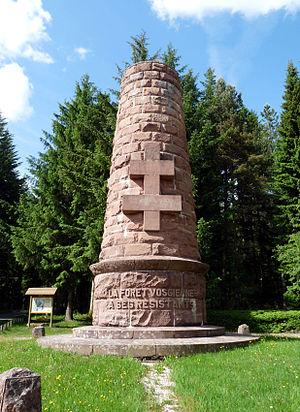
Monument dédié à la Résistance (Col du Haut Jacques)
Le Haut Jacques désigne le col qui permet de franchir par la route nationale 420 un petit chaînon de la chaîne des Vosges entre Saint-Dié et Brouvelieures, près de Bruyères. Par une mutation rapide explicable par la route récente, l'appellation désigne, pour un nombre croissant de gens, aujourd'hui ce massif allongé.